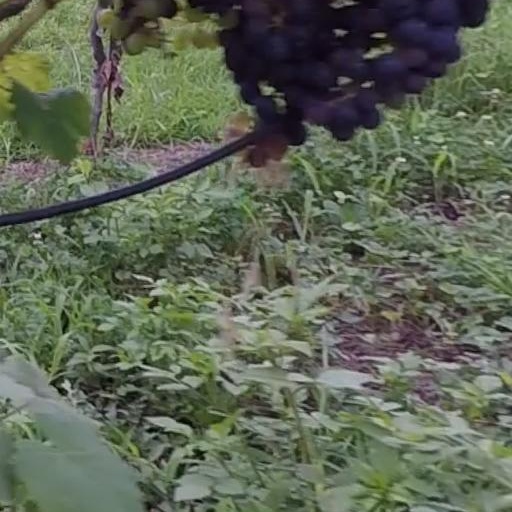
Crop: grape